Elio Morpurgo

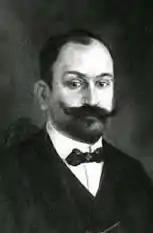
Portrait of "Elio Morpurgo"

Elio Morpurgo (10 October 1858 – 29 March 1944) was an Italian politician, member of the Italian Senate and of the Chamber of Deputies, and mayor of Udine.